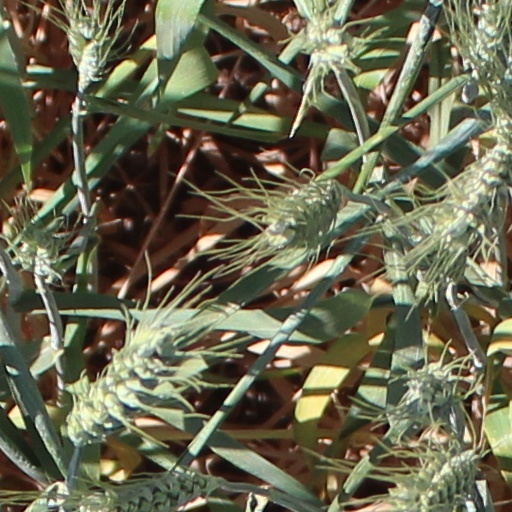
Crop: wheat